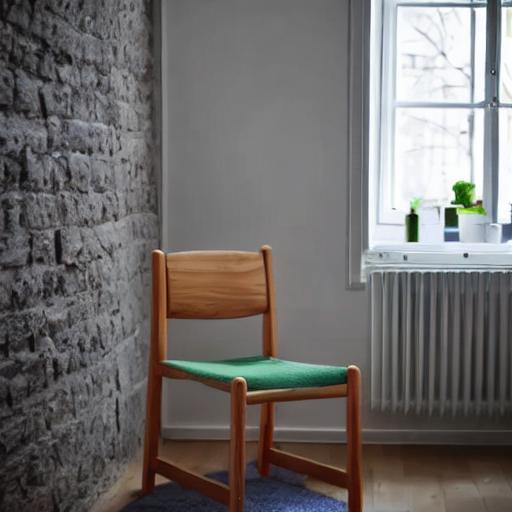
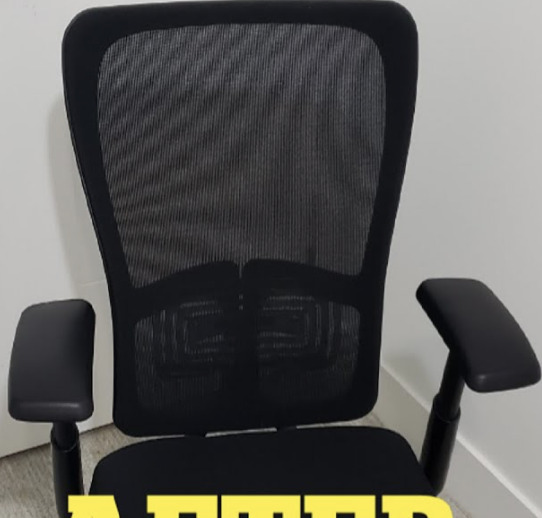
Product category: items_chair
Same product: no